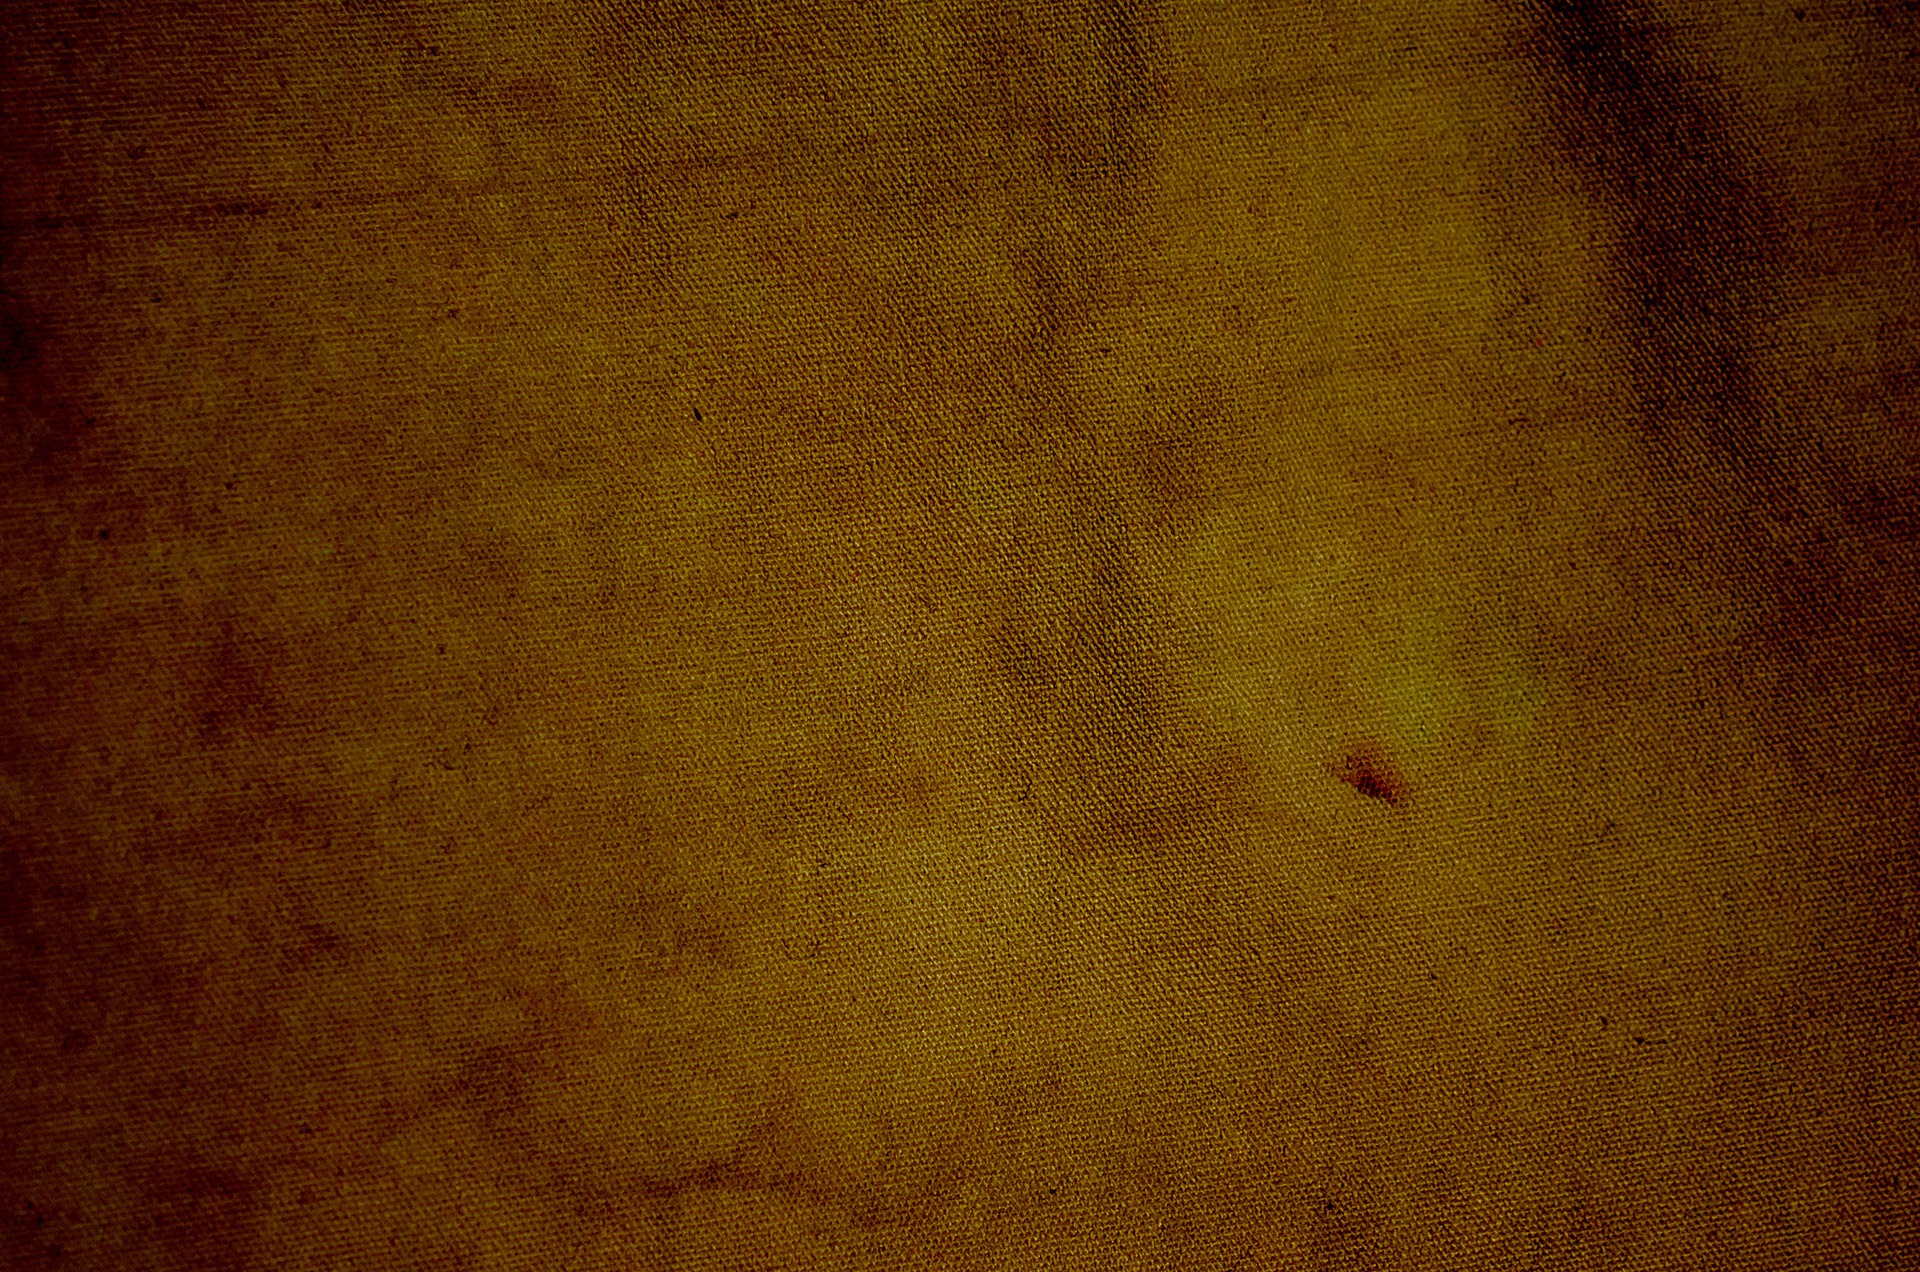
wood, texture, floor, old, pattern, dirt, color, brown, yellow, material, circle, fabric, close up, scary, shape, macro photography, flooring, smudges